The Red Shoes (1948 film)

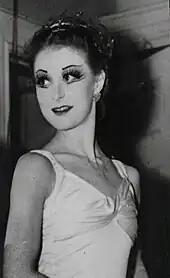
Moira Shearer, a trained ballerina, was cast in the lead role

"The Red Shoes" is famous for featuring a 17-minute ballet sequence (of a ballet entitled "The Ballet of the Red Shoes") as its centrepiece. The sequence uses a variety of filmic techniques to provide an "impressionistic link" to the Hans Christian Andersen fairytale on which it (and the ballet within the film) is based, as well as the personal struggles faced by the protagonist, Victoria Page, who is dancing the lead role. McLean notes that the ballet not only duplicates Victoria's own story, but also foreshadows her love for Julian, the composer and conductor in the ballet's orchestra, as well as the contemptuous jealousy of Lermontov, its director.